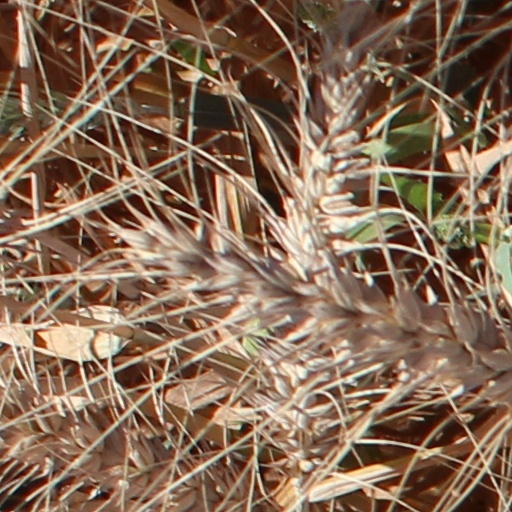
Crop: wheat